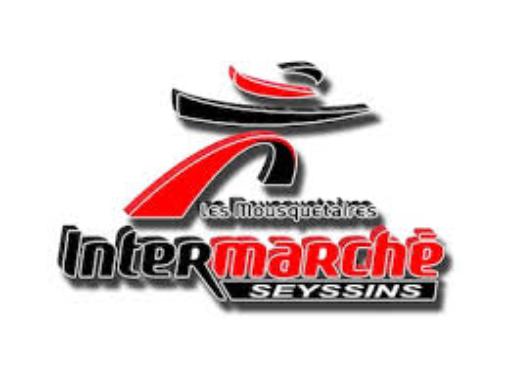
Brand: Intermarche
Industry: Necessities